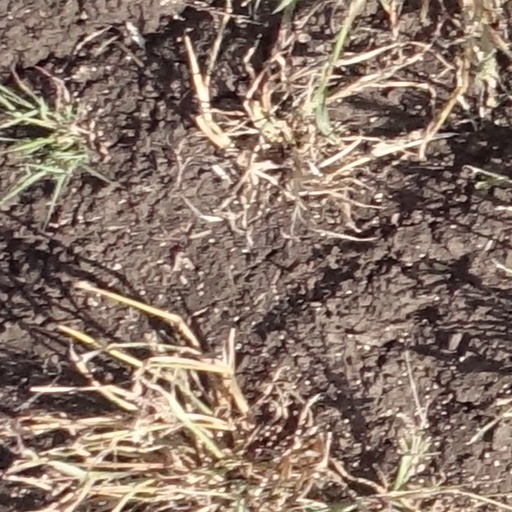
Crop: sorghum